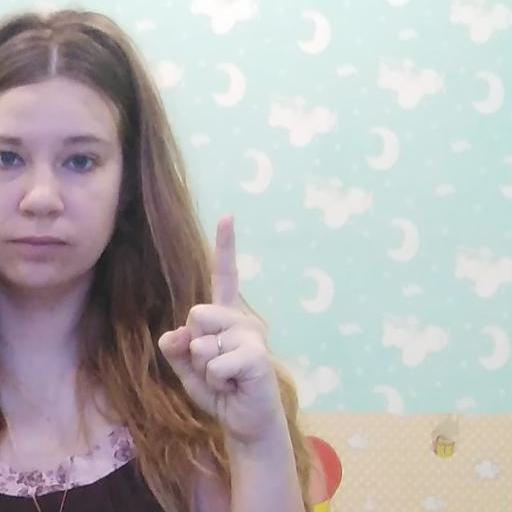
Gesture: one